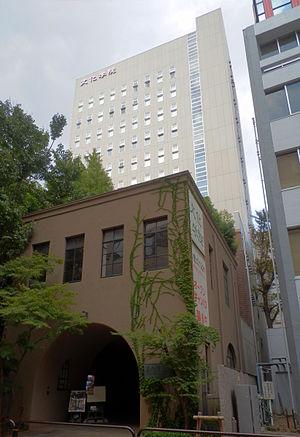
Le Bunka Gakuin est une école professionnelle japonaise fondée à Tokyo en 1921 par la poétesse Akiko Yosano.